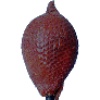
Label: salak